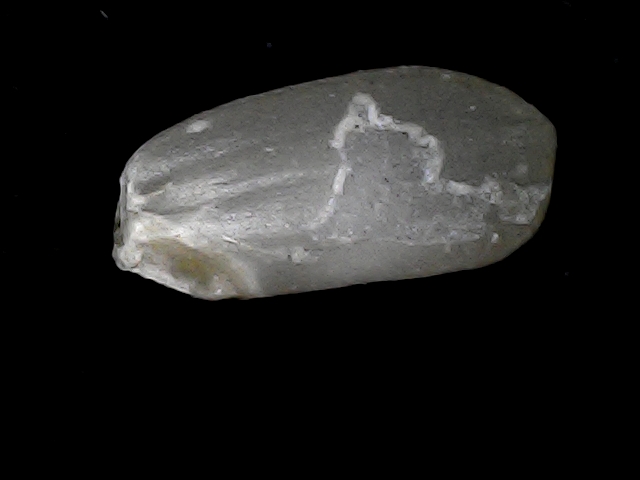
Rice variety: BD33